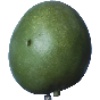
Label: mango